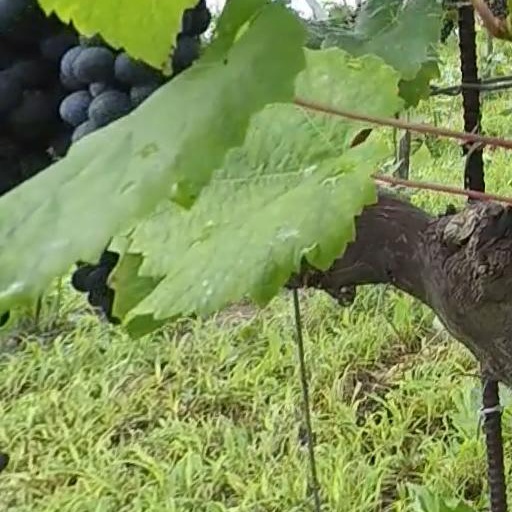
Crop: grape